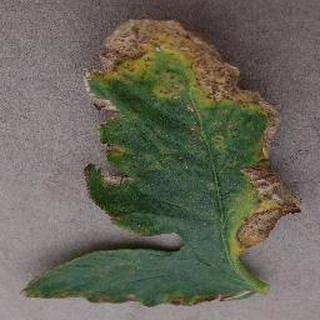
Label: tomato_bacterial_spot